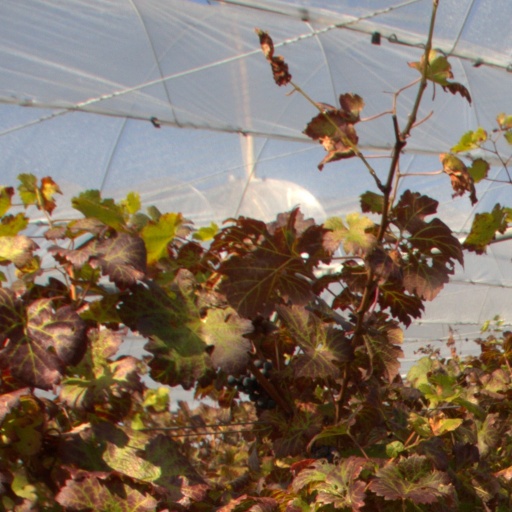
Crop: grape